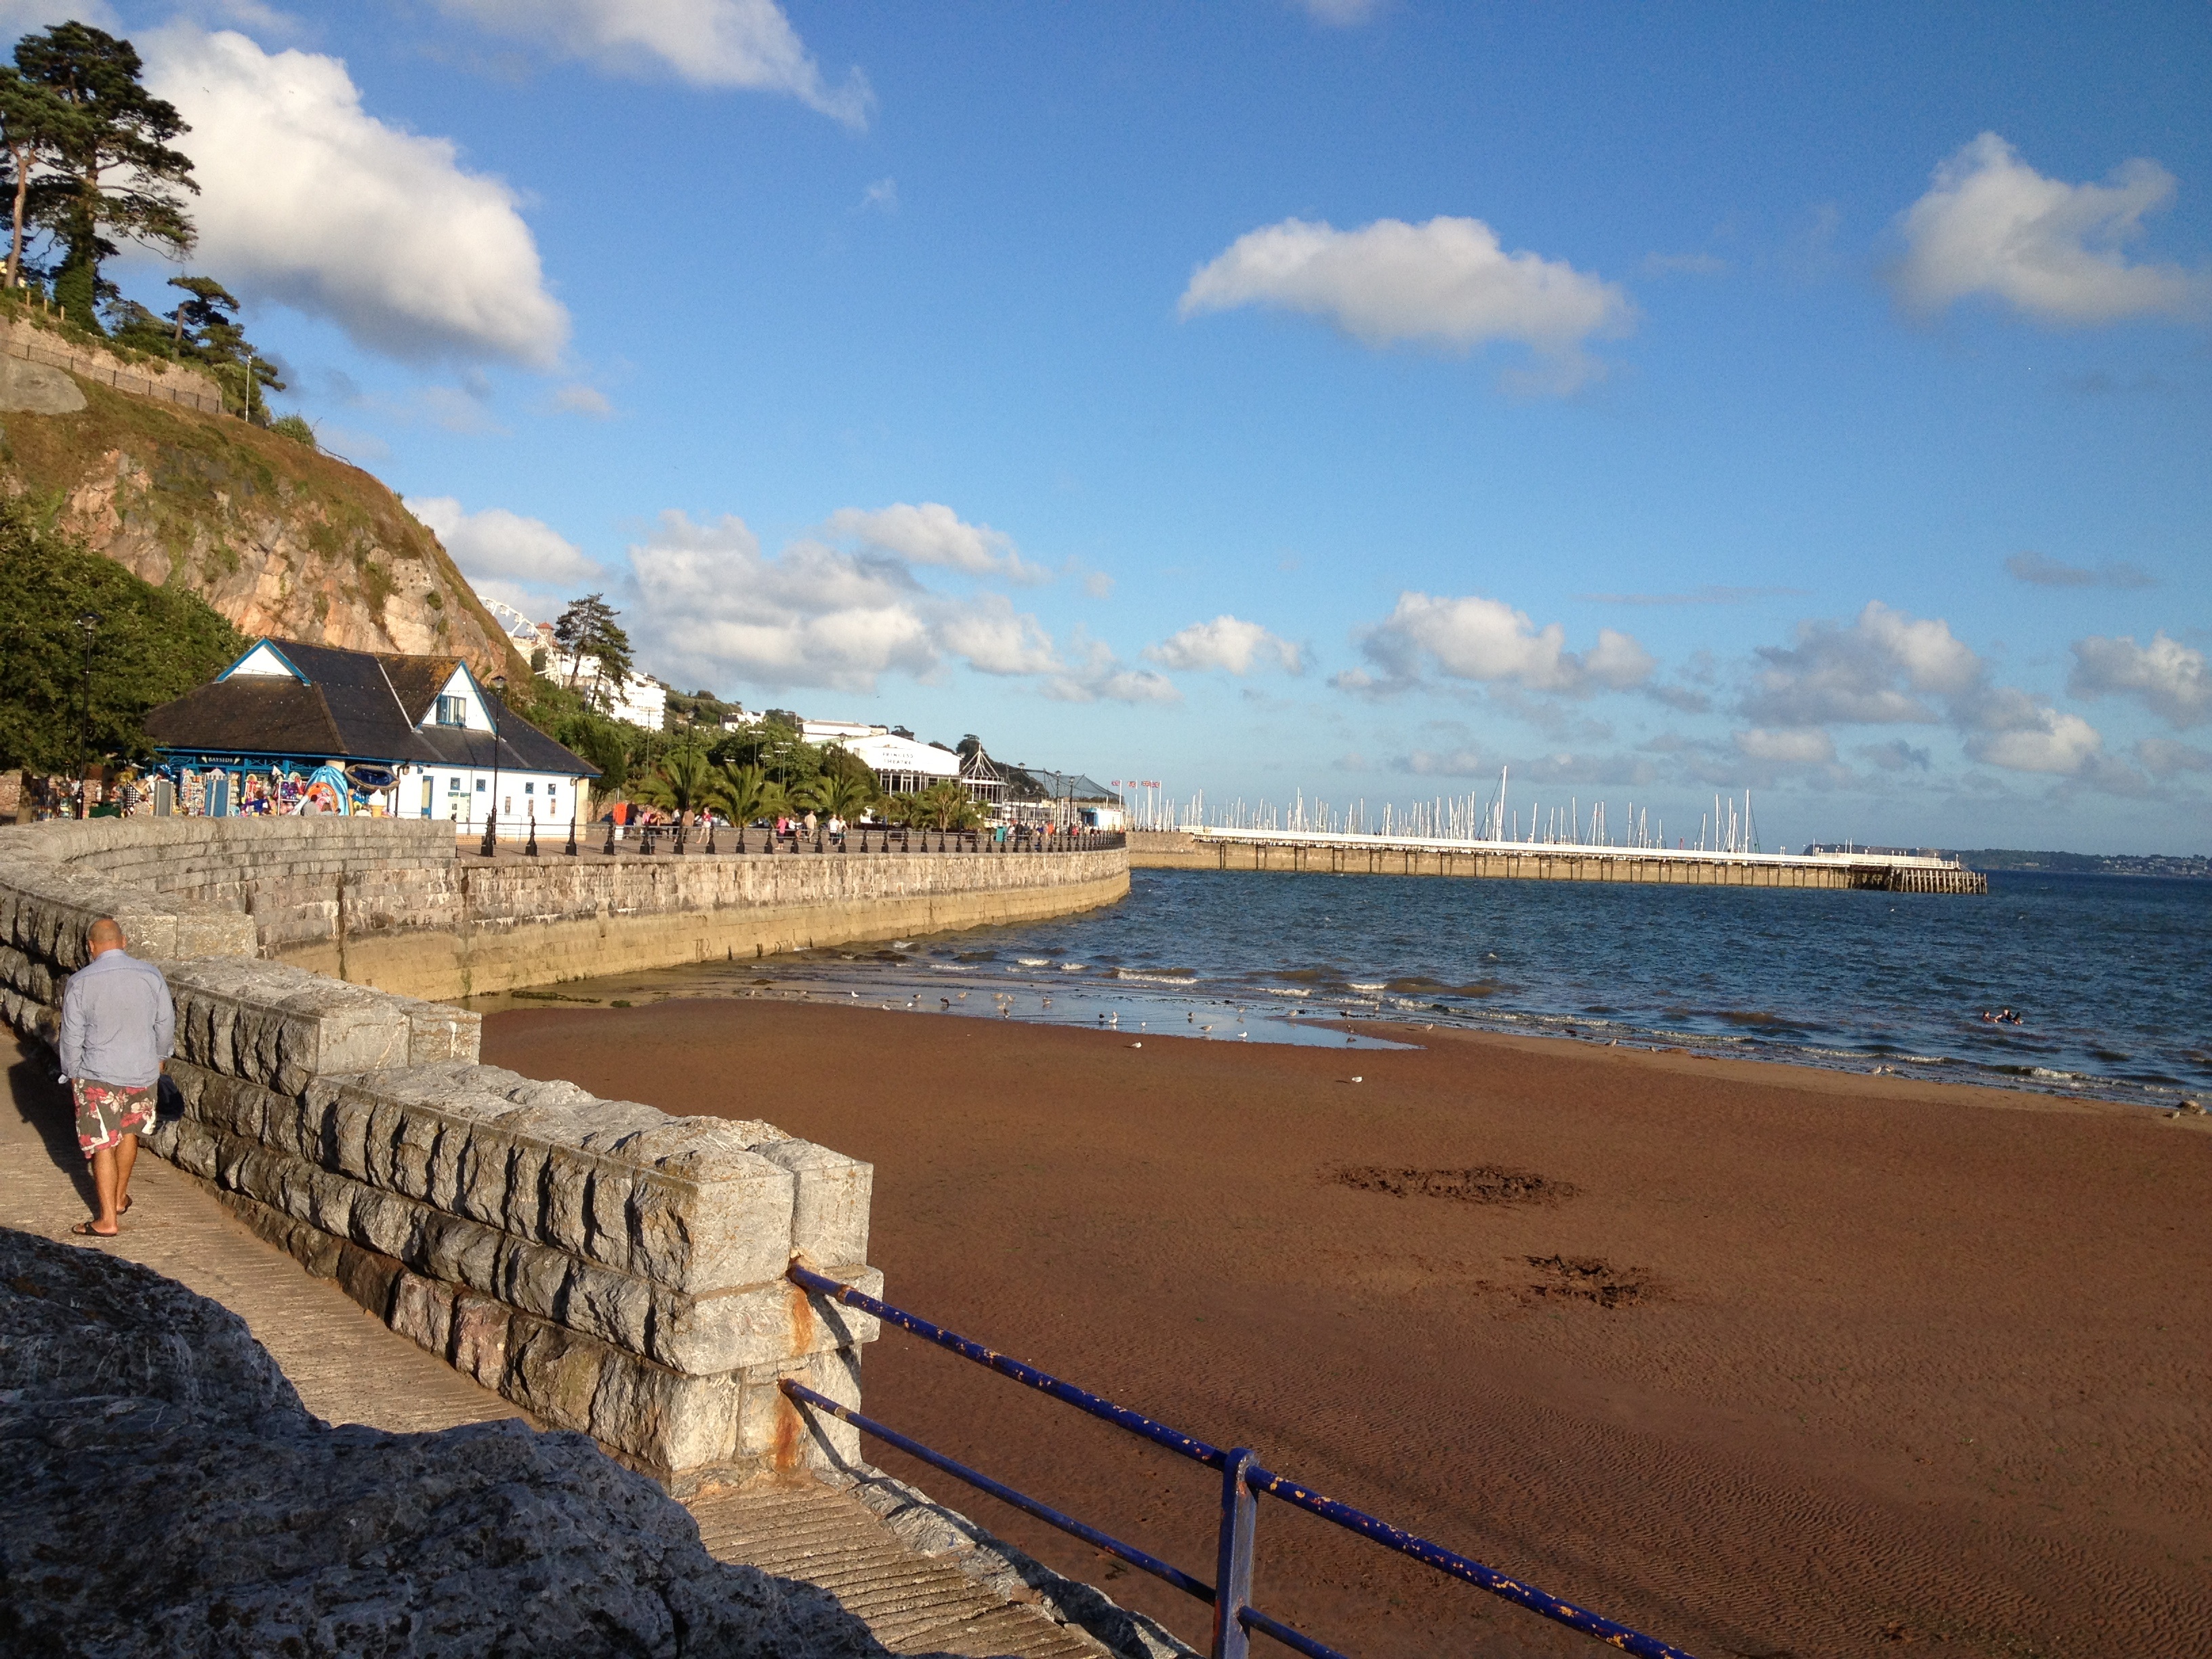
beach, sea, coast, sand, ocean, shore, wave, walkway, vacation, bay, terrain, body of water, cape